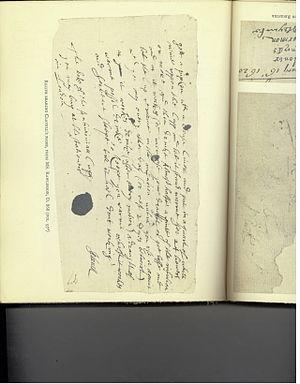
John Clavell était un bandit de grand chemin, un dramaturge, un poète, un avocat et un médecin. On le connaît pour son poème A Recantation of an Ill Led Life, et pour sa pièce The Soddered Citizen. Sa vie est divisée nettement en deux parties : un début en Angleterre où il grandit, devient un brigand, est condamné, et débute sa reconversion, et une seconde partie qu'il passe en Angleterre et en Irlande comme avocat et médecin.